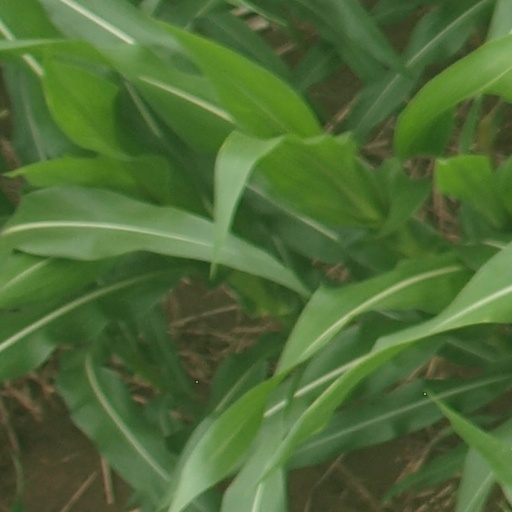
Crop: maize; corn